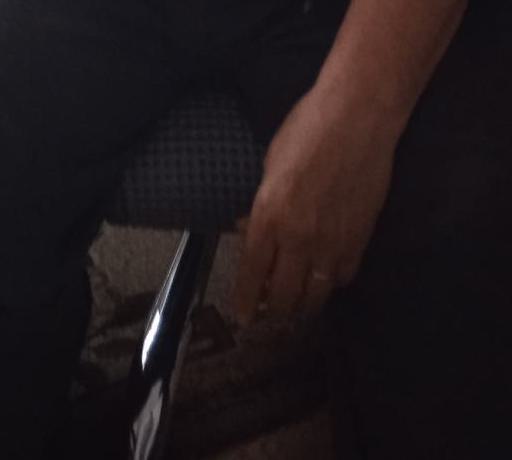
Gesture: no_gesture